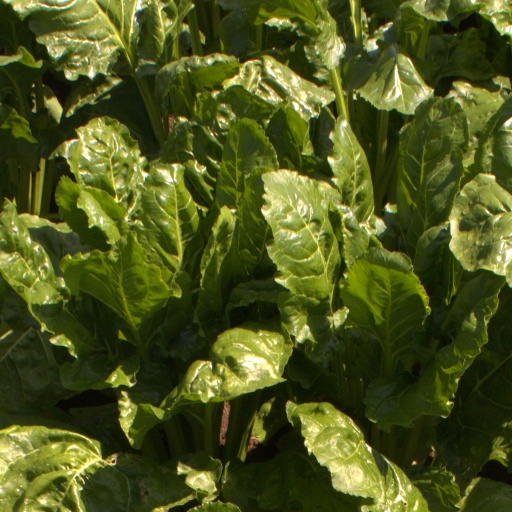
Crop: sugar beet